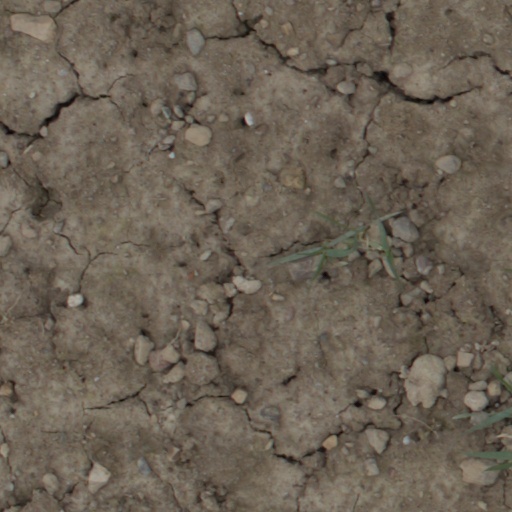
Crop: wheat